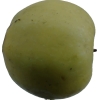
Label: Apple 13